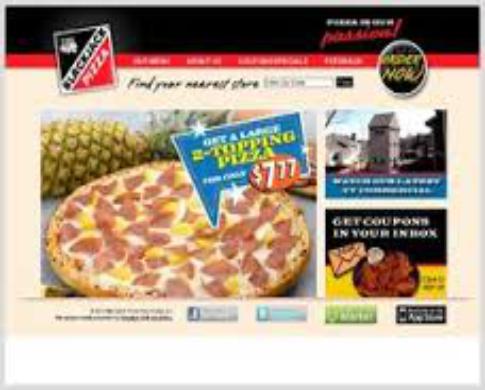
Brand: Blackjack Pizza
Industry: Food